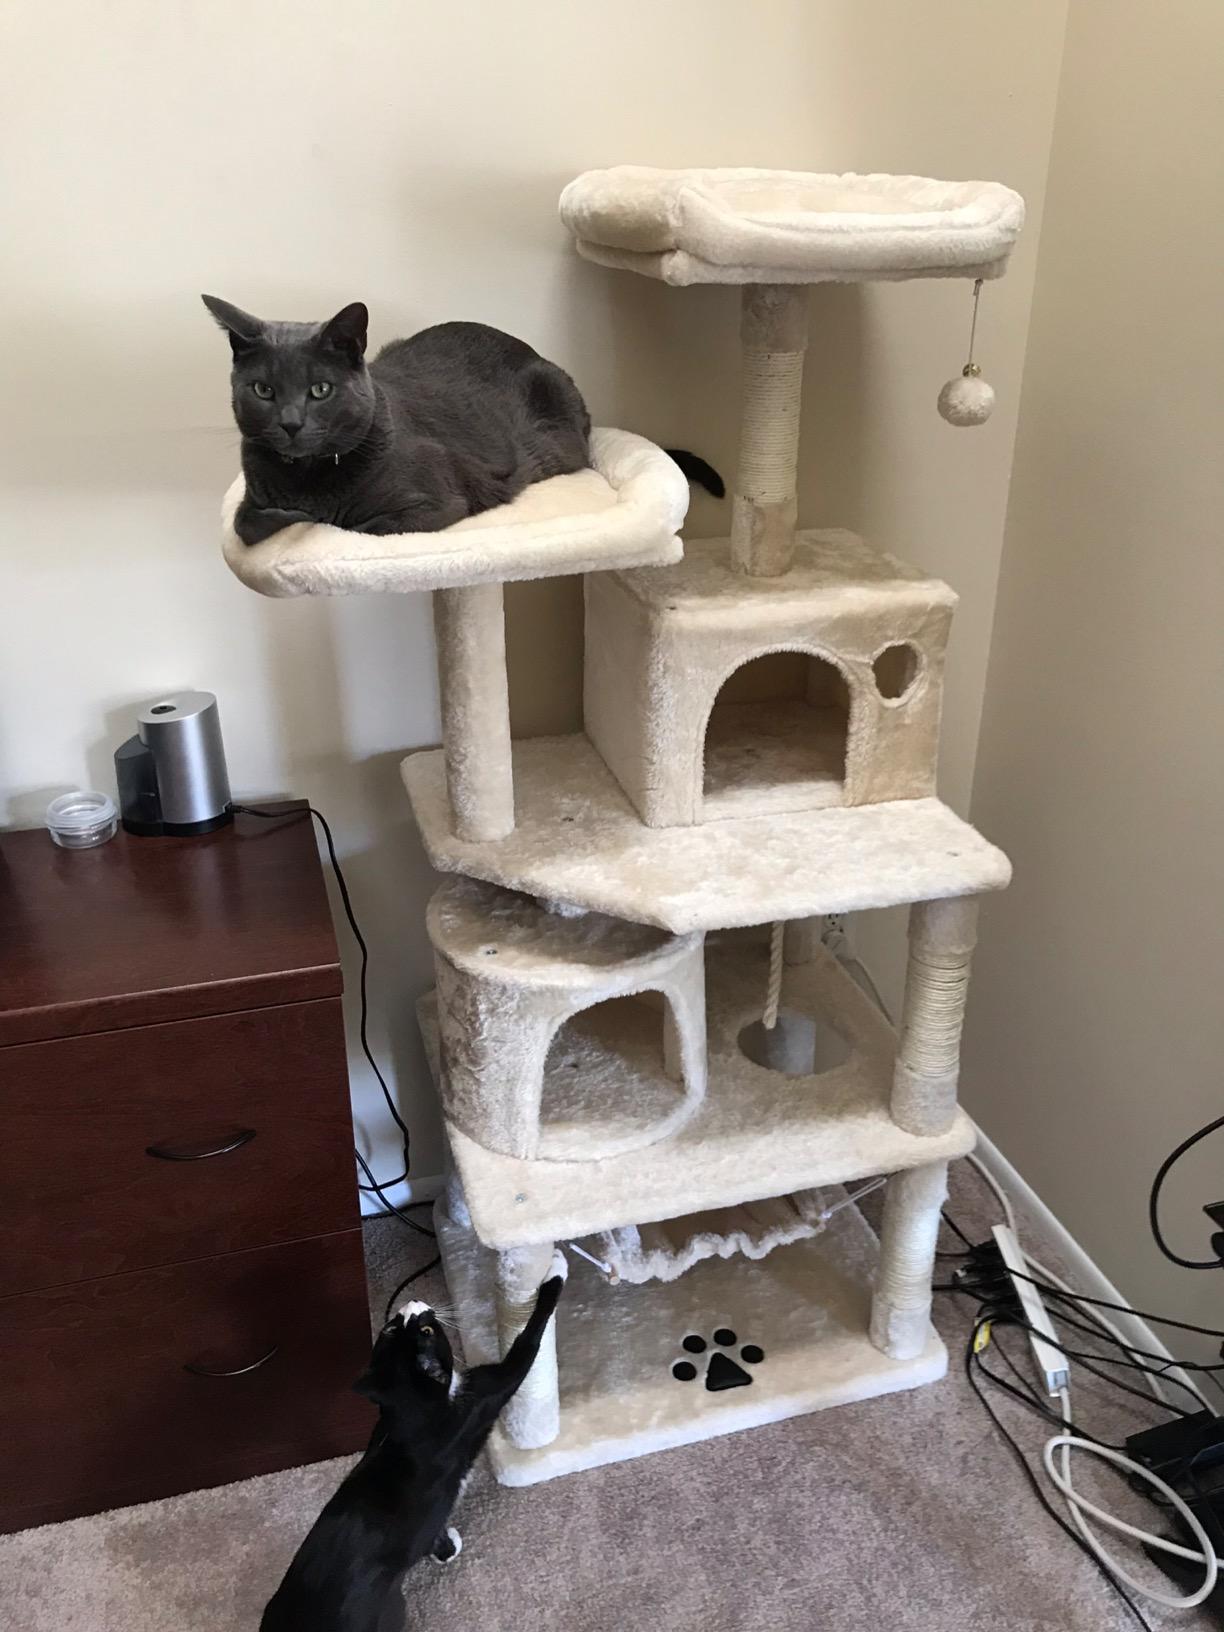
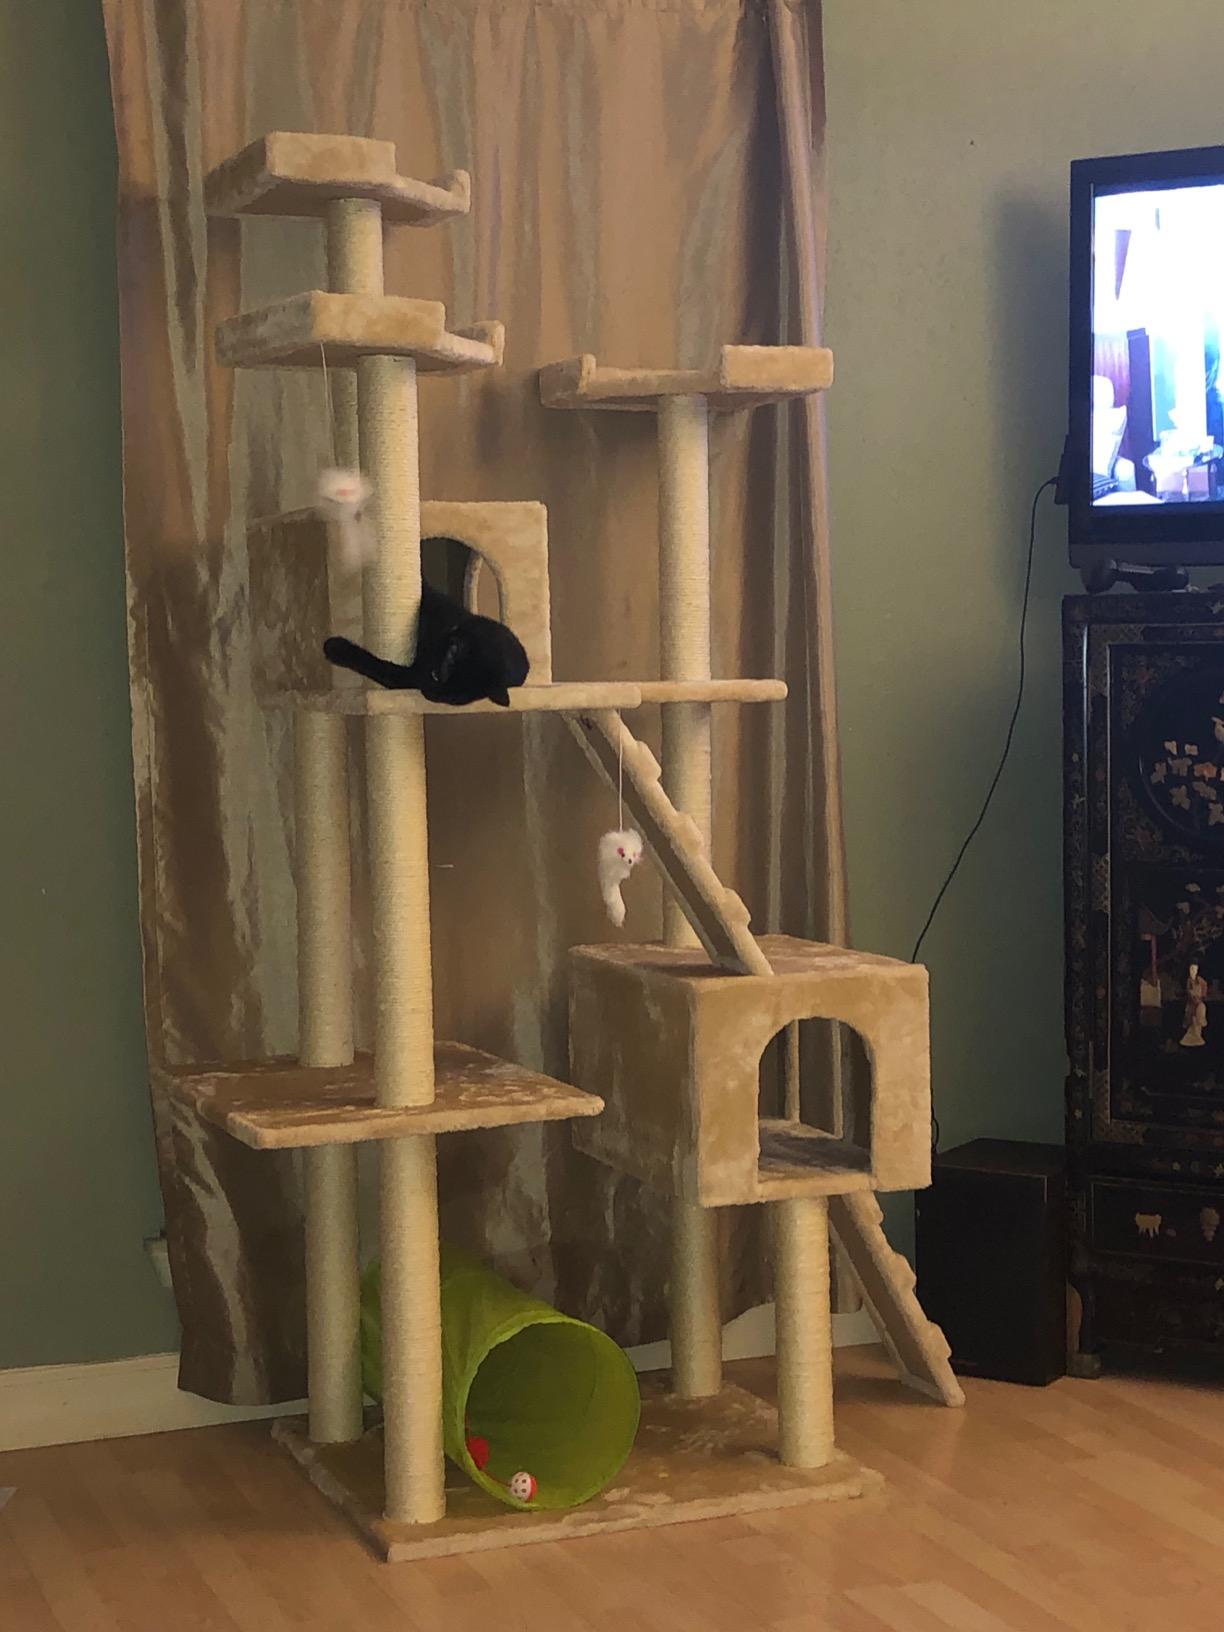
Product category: items_cat tree
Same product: no